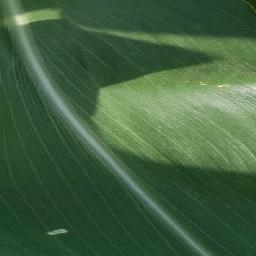
Label: Corn_(Maize)___Healthy